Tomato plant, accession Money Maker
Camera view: bottom (45 deg); turntable rotation: 180 degrees
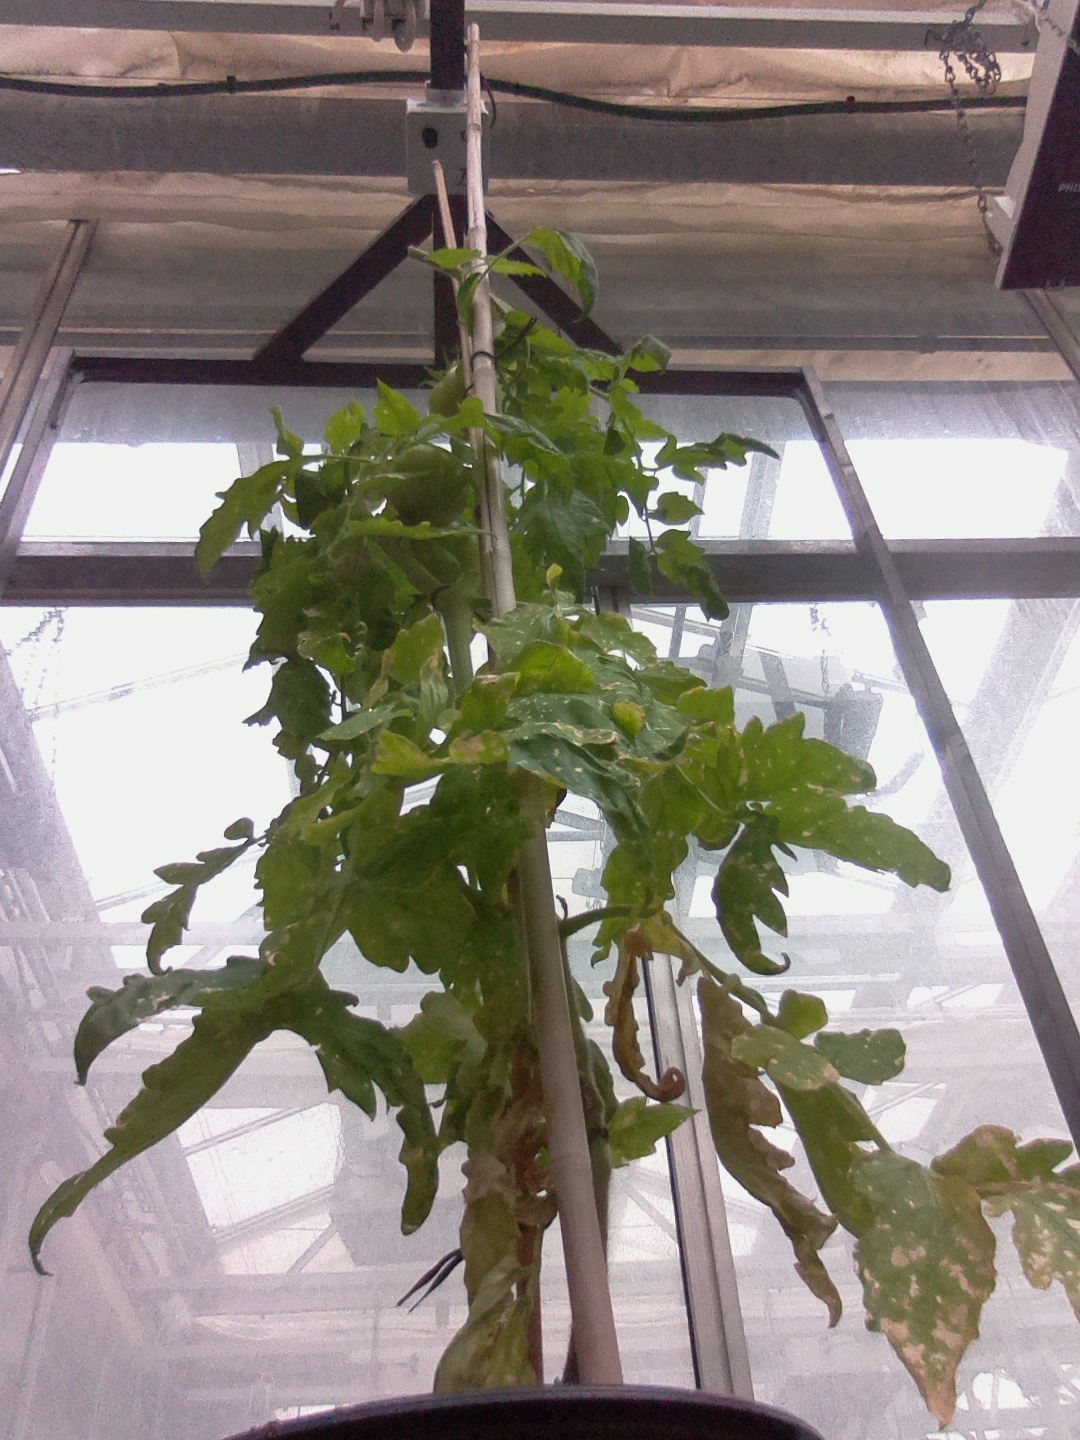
BBCH growth stage 79: 90% -100% of final fruit size